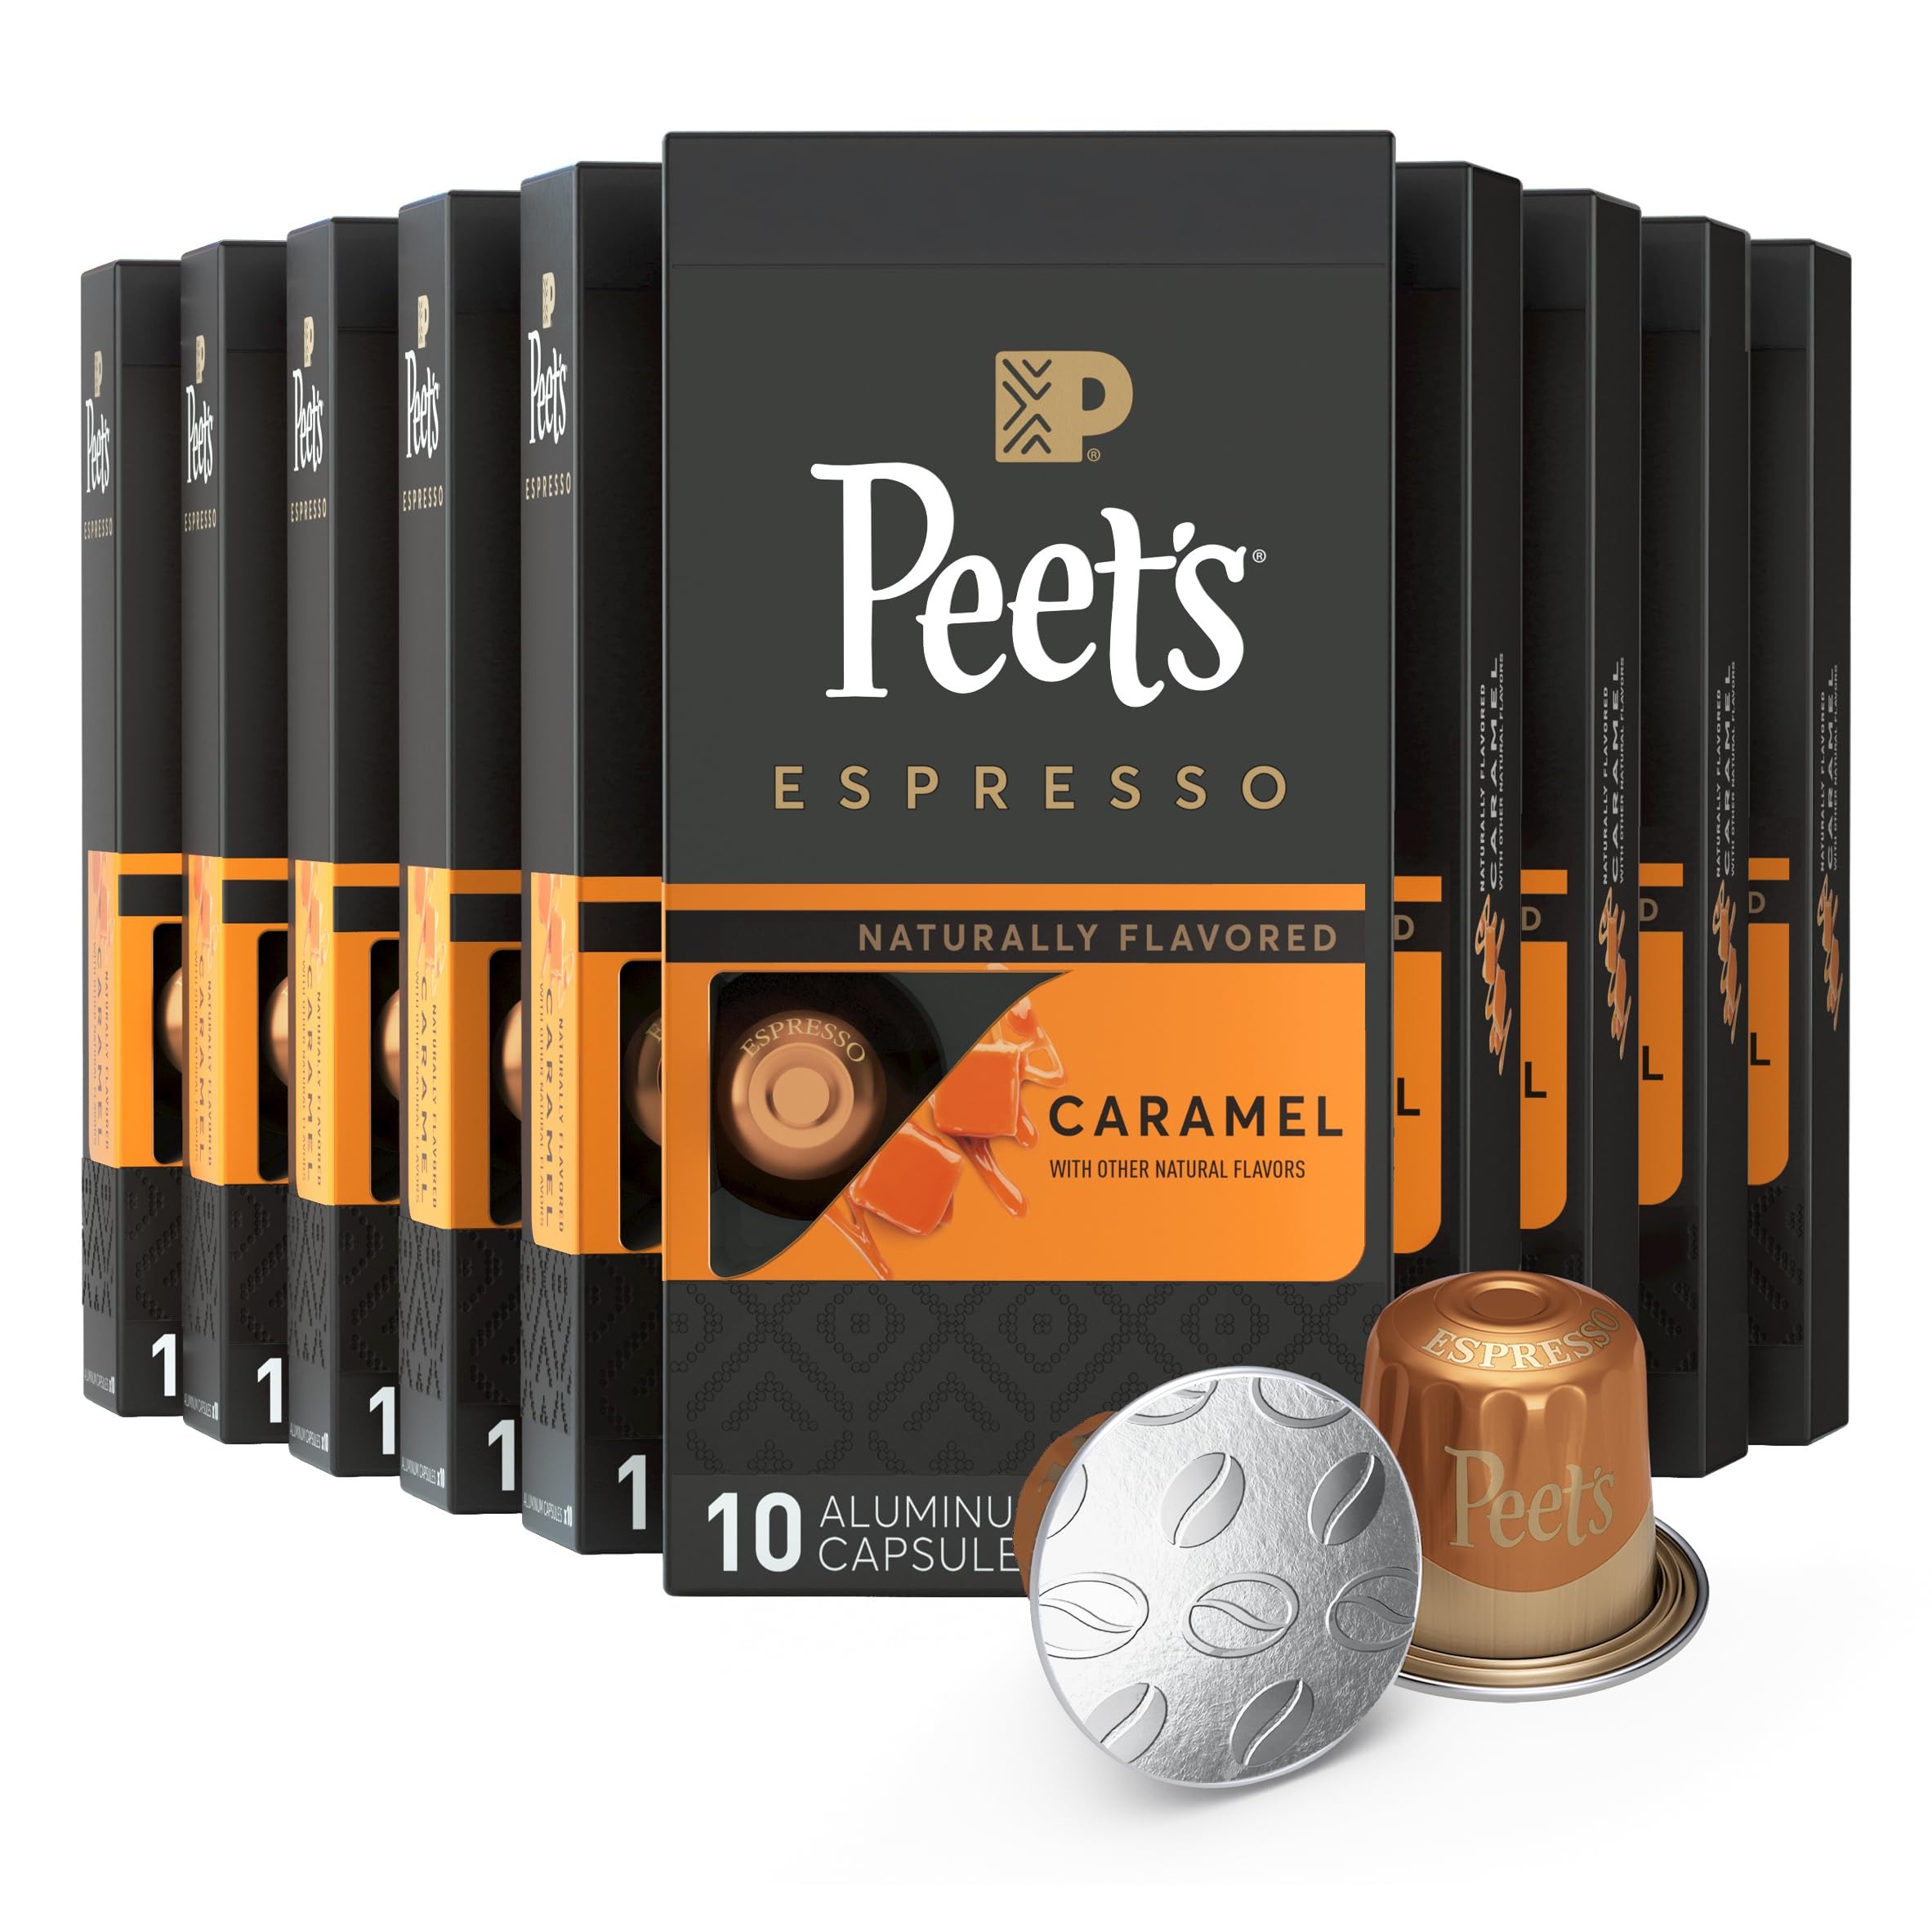
Item Name: Peet's Coffee, Medium Roast Espresso Capsules, Compatible with Nespresso Original Machine - Caramel, 100 Count (10 Boxes of 10 Espresso Capsules)
Bullet Point 1: Contains ten (10) Boxes of 10 Peet's Caramel Espresso Capsules
Bullet Point 2: Espresso Caramel Flavor: A sweet, lush espresso that melds beautifully with the creaminess of steamed milk. This quintessential pairing brings out decadent notes of burnt sugar in its smooth finish, with layers of rich, buttery caramel in every sip.
Bullet Point 3: Peet’s Espresso Capsules are compatible with the Nespresso Original Machines*, Essenza Mini, Essenza Plus, Pixie, CitiZ, Lattissima, KitchenAid, and Creatista Nespresso Original machines.* Not compatible with Nespresso Vertuo machines. *Peet's is not affiliated with the Nespresso brand.
Bullet Point 4: Recyclable: Peet’s aluminum capsules are recyclable through our mail-back program. Each aluminum capsule is sealed to preserve that delicious aroma and flavor for an intense espresso experience
Bullet Point 5: How to Brew: Peet's capsules work with Ristretto (0.85 OZ / 25 ml) or Espresso (1.35 OZ / 40 ml) pulls on your brewer.
Value: 100.0
Unit: Count

Price: 9.29